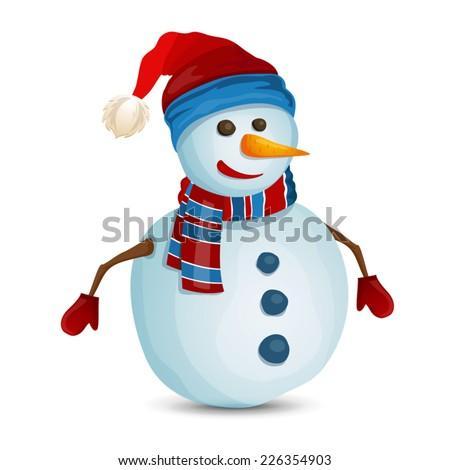
vector illustration of a snowman on a white background